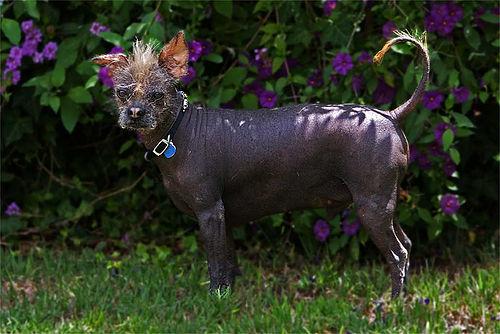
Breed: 220-n000069-Mexican_hairless